Edward A. Vincent

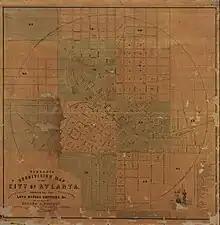
Vincent's Subdivision Map of the City of Atlanta, 1853.

Vincent's first and most ambitious cartographic project was his 1853 city map of Savannah. Measuring fifty-one inches wide and fifty inches tall, the detailed map included outlines of all structures in the city, both public and private. Brick and wood buildings were identified by different fill patterns. It was delivered to the Savannah city council by March 24, 1853.